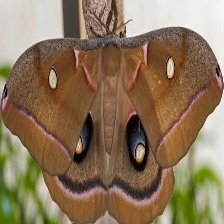
Species: POLYPHEMUS MOTH